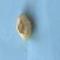
Maize quality: Bad